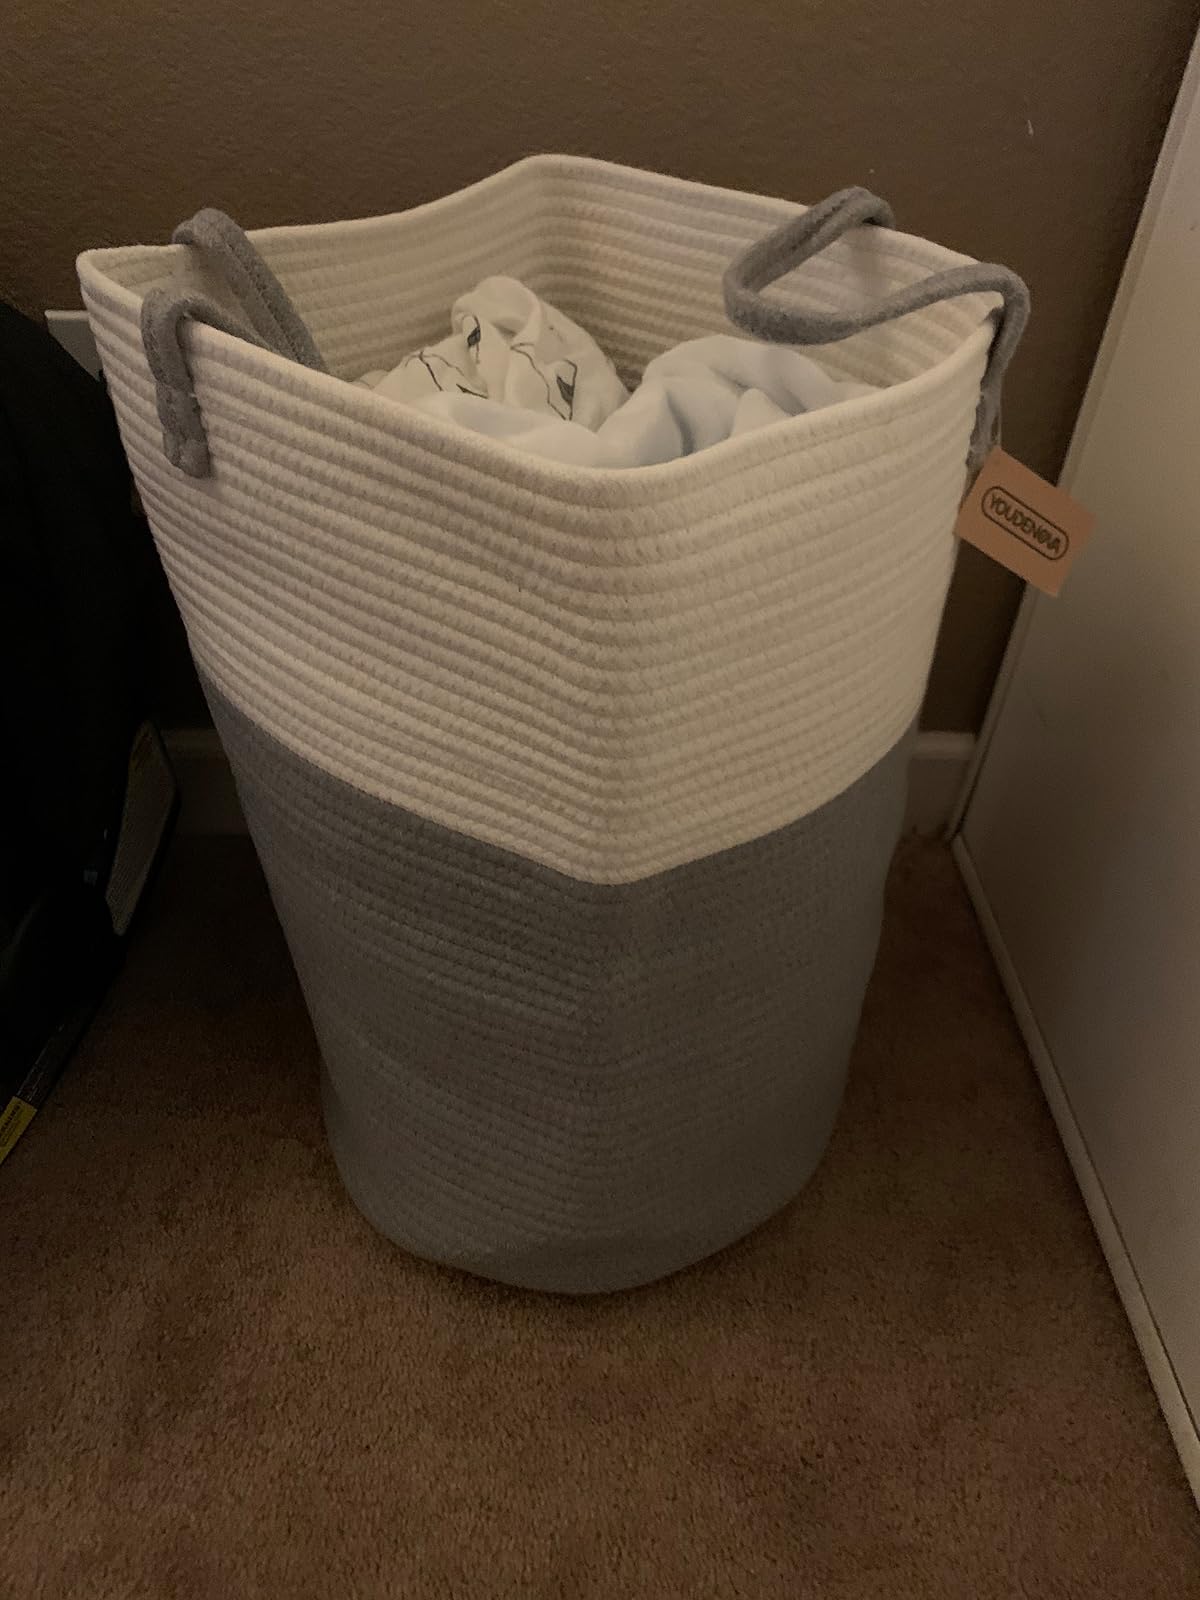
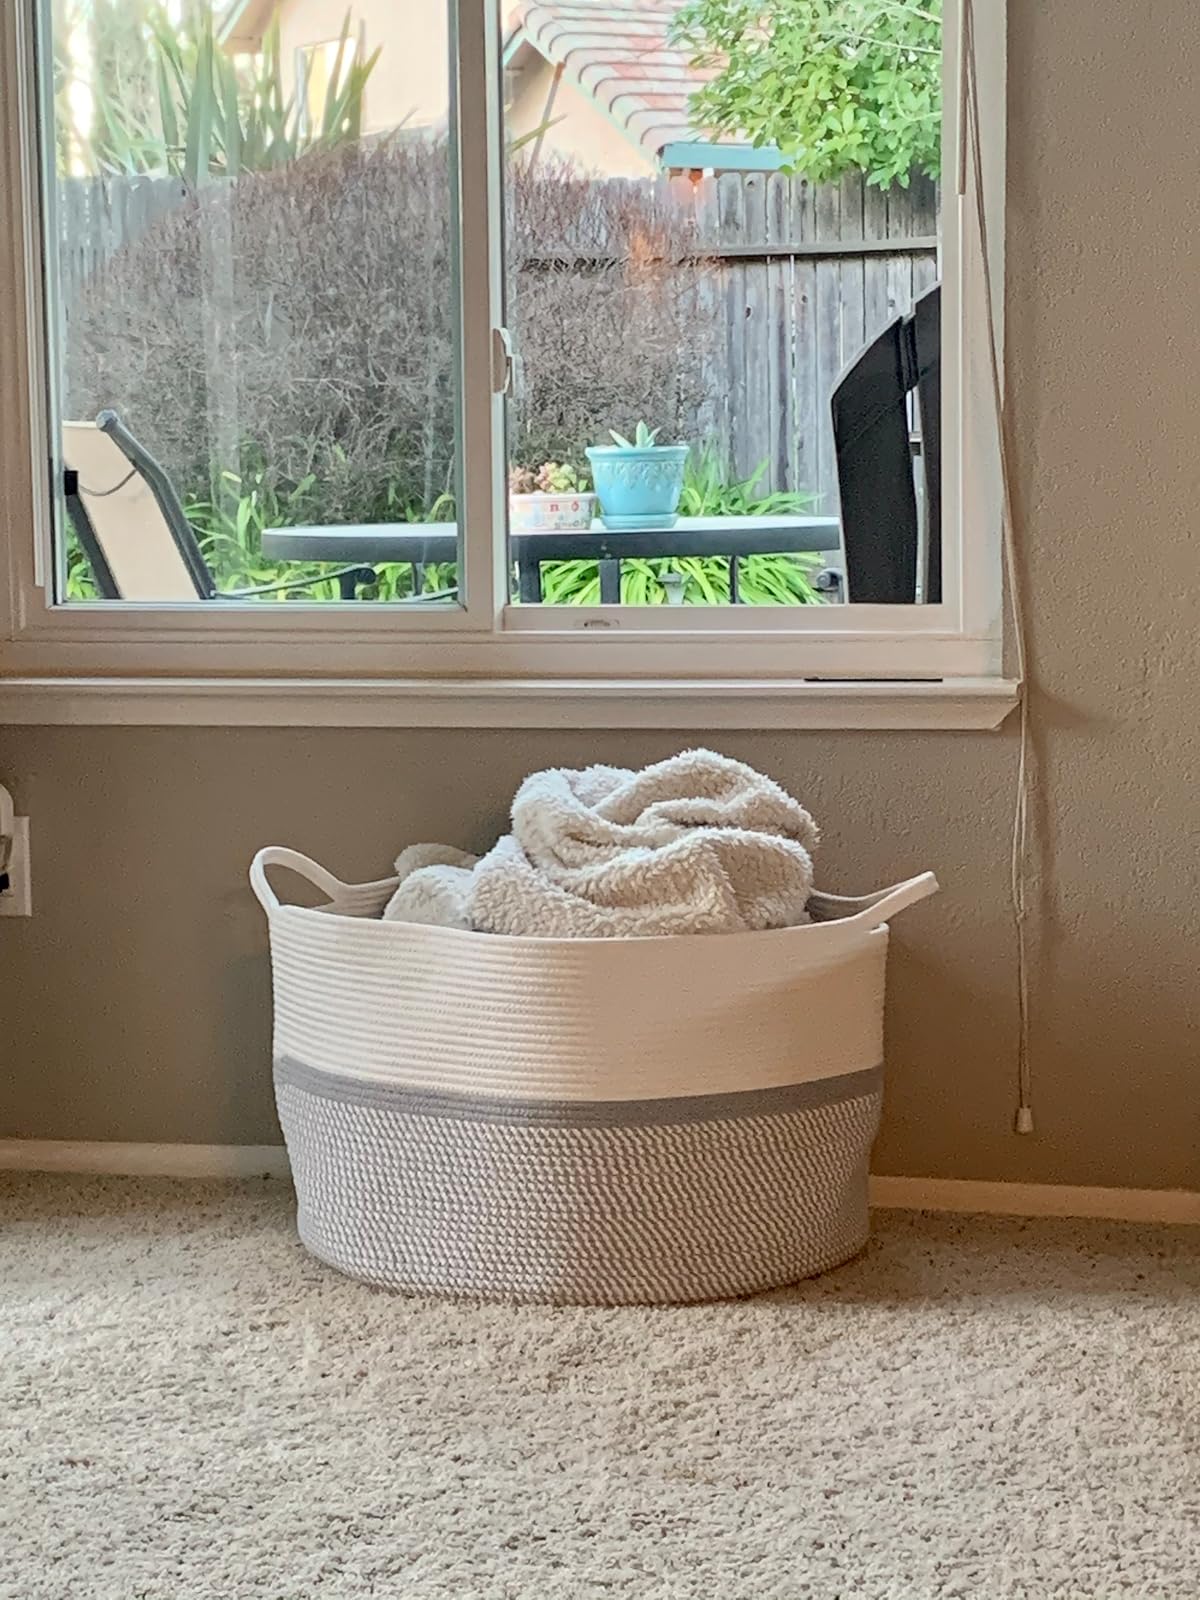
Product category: items_hamper
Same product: no